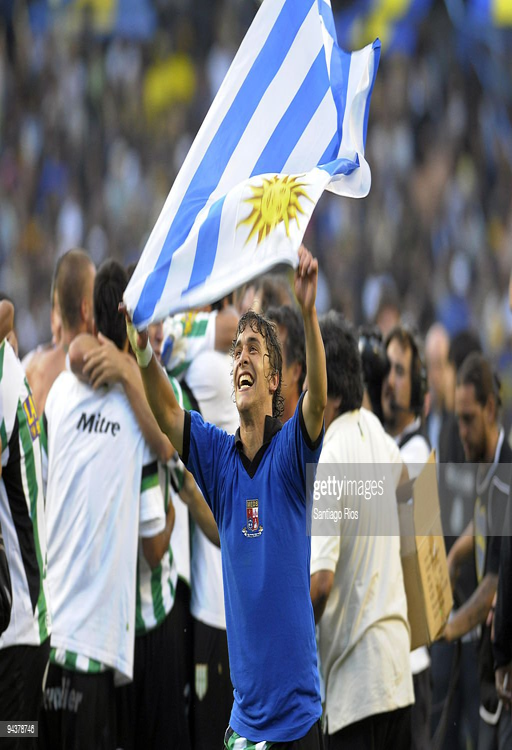
football player of person waves national flag as he celebrates the championship after a soccer match against football team at the stadium .